Yiddish

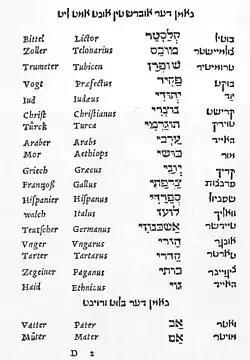
A page from the "Shemot Devarim", a Yiddish–Hebrew–Latin–German dictionary and thesaurus, published by Elia Levita in 1542

The segmentation of the Yiddish readership, between women who read "mame-loshn" but not "loshn-koydesh", and men who read both, was significant enough that distinctive typefaces were used for each. The name commonly given to the semicursive form used exclusively for Yiddish was ("vaybertaytsh", 'women's "taytsh", shown in the heading and fourth column in the "Shemot Devarim"), with square Hebrew letters (shown in the third column) being reserved for text in that language and Aramaic. This distinction was retained in general typographic practice through to the early 19th century, with Yiddish books being set in "vaybertaytsh" (also termed "mesheyt" or "mashket"—the construction is uncertain).